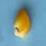
Maize quality: Good